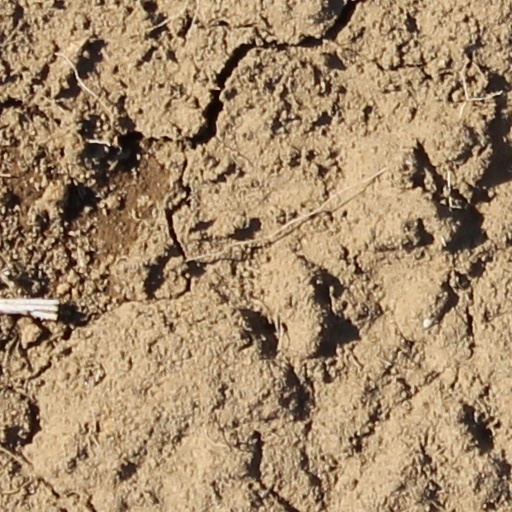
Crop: wheat